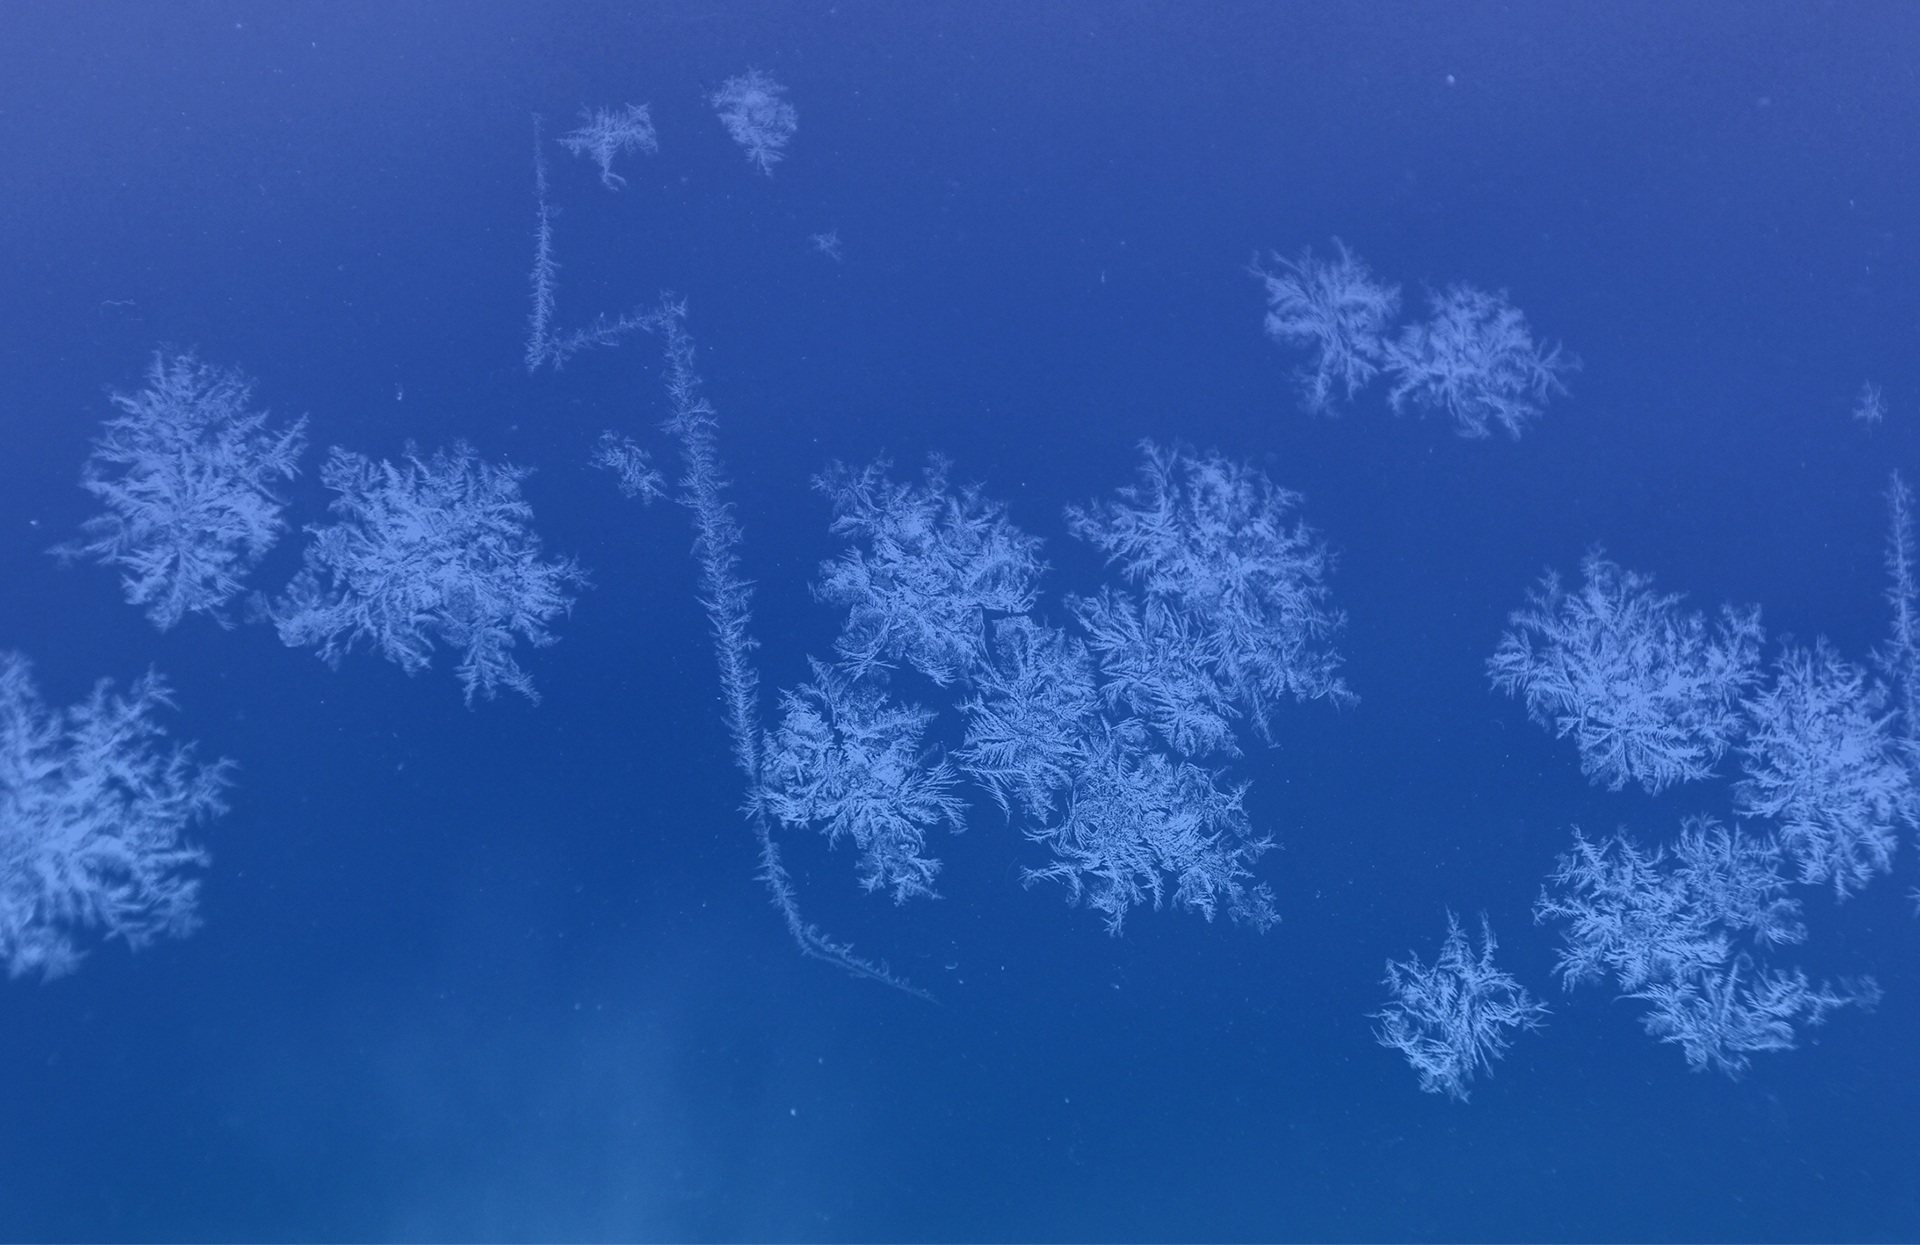
winter, cloud, sky, sunlight, wind, frost, atmosphere, ice, frost patterns, rainy d flower